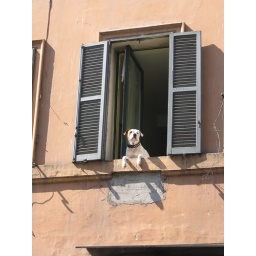
In a side street in Rome I glanced upwards to see this dog watching the world go by